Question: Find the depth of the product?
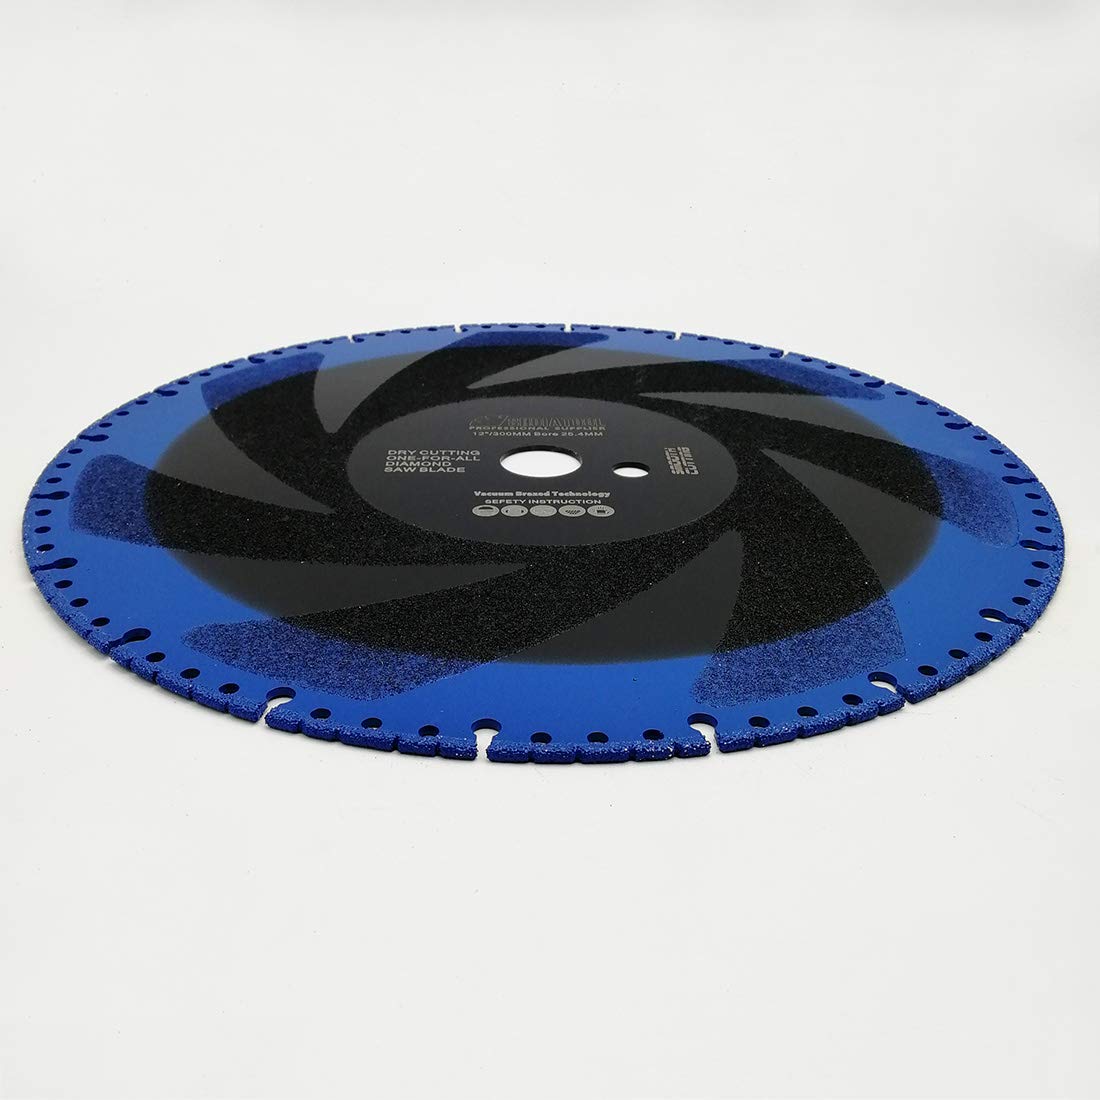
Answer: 20.4 millimetre